Karl Schmid (artist)

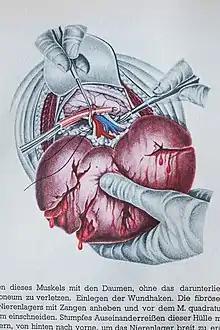
K. Schmid 1940s science illustration. Image source: "Aide-mémoire d'interventions urgentes "Siegfried" par le Prof. Charles Perret, Montreux", 1947

Schmid was born in Zürich. His father, of Jewish origin, died in the First World War. His mother, who was left to live in extreme poverty, suffered from epilepsy and schizophrenia; at each of her hospitalizations, Schmid was sent to an orphanage, where he spent his childhood and a good part of his adolescence.